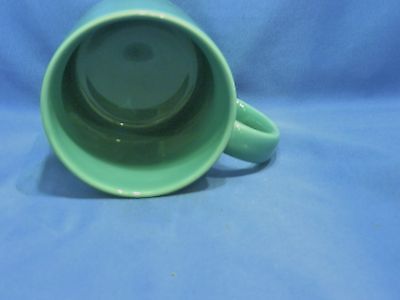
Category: mug